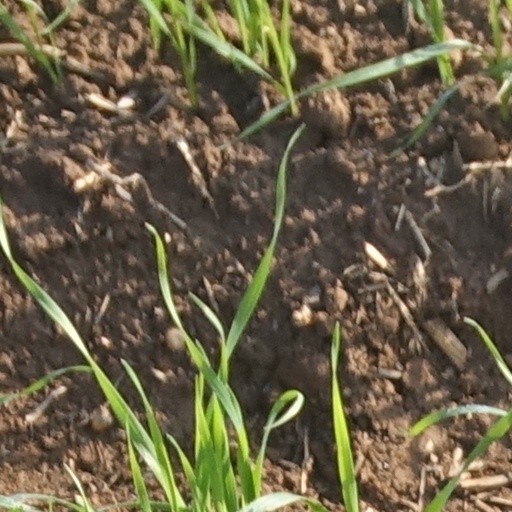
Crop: wheat